Question: Please indicate a possible affordance area of baseball bat that can be used for swinging
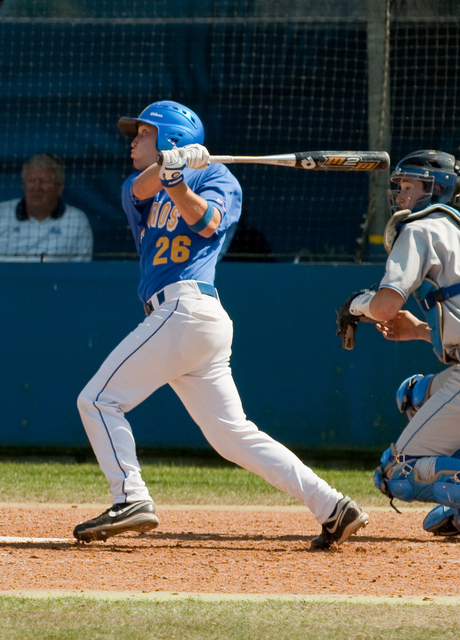
Answer: [175.833, 144.667, 236.5, 172.333]